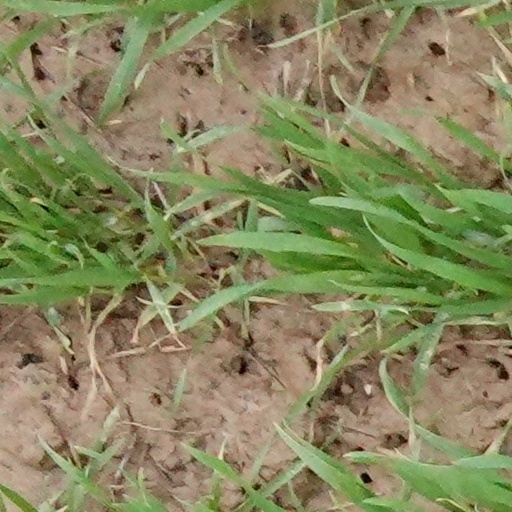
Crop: wheat